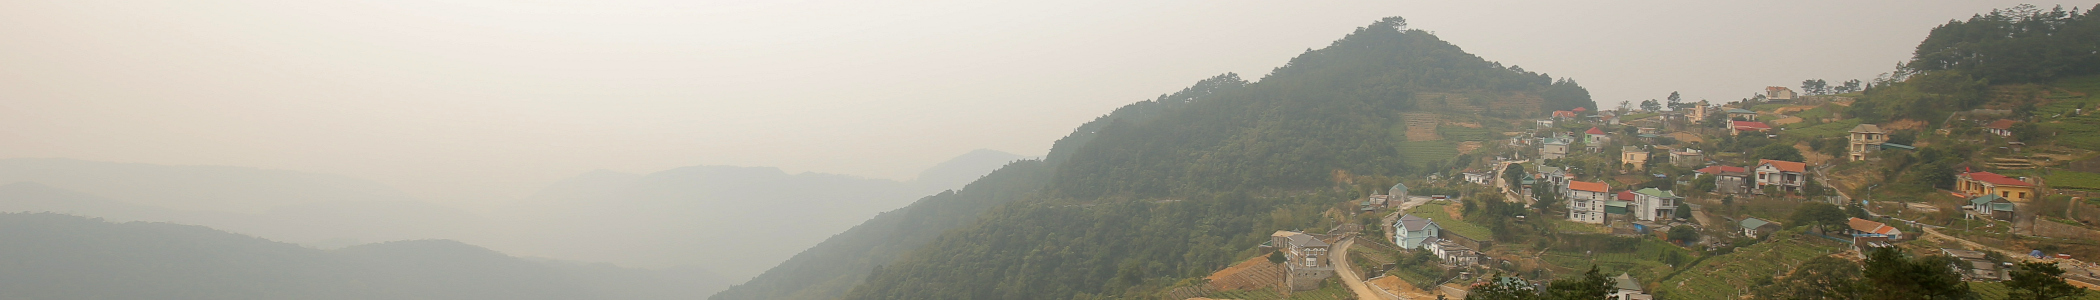
user: text: Phần lớn các ngọn núi trong hình có màu gì?
assistant: text: Màu xanh lá cây

user: text: Trong bức ảnh có thể nhìn thấy bao nhiêu ngôi nhà có mái màu đỏ hoặc cam nổi bật?
assistant: text: Bốn

user: text: Kiểu đất canh tác nông nghiệp nào có thể nhìn thấy trên sườn núi ở khu vực làng?
assistant: text: Ruộng bậc thang

user: text: Phong tục canh tác truyền thống nào được áp dụng ở những khu vực đồi núi như thế này, thể hiện qua các thửa ruộng?
assistant: text: Canh tác trên ruộng bậc thang ở thị trấn Tam Đảo

user: text: Mối quan hệ giữa khu dân cư và địa hình tự nhiên trong bức ảnh được thể hiện như thế nào và các ngọn núi phía xa cho thấy đặc điểm thời tiết gì?
assistant: text: Khu dân cư được xây dựng trên các sườn núi dốc và xen kẽ với các thửa ruộng bậc thang; các ngọn núi phía xa bị che phủ bởi sương mù hoặc khói bụi.